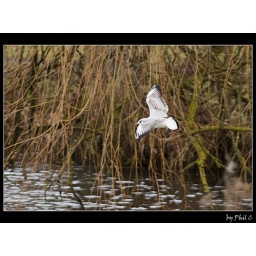
spotted this gull by the river thet in thetford norfolk.